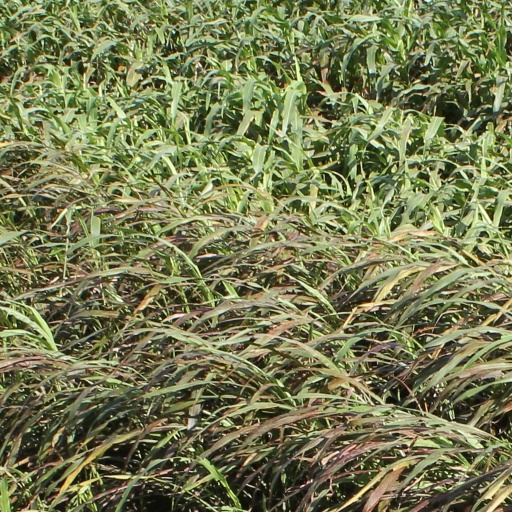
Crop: sorghum